Mitsuaki Shiga

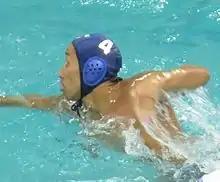

is a water polo player from Japan. He was part of the Japanese team at the 2016 Summer Olympics, where the team was eliminated in the group stage.